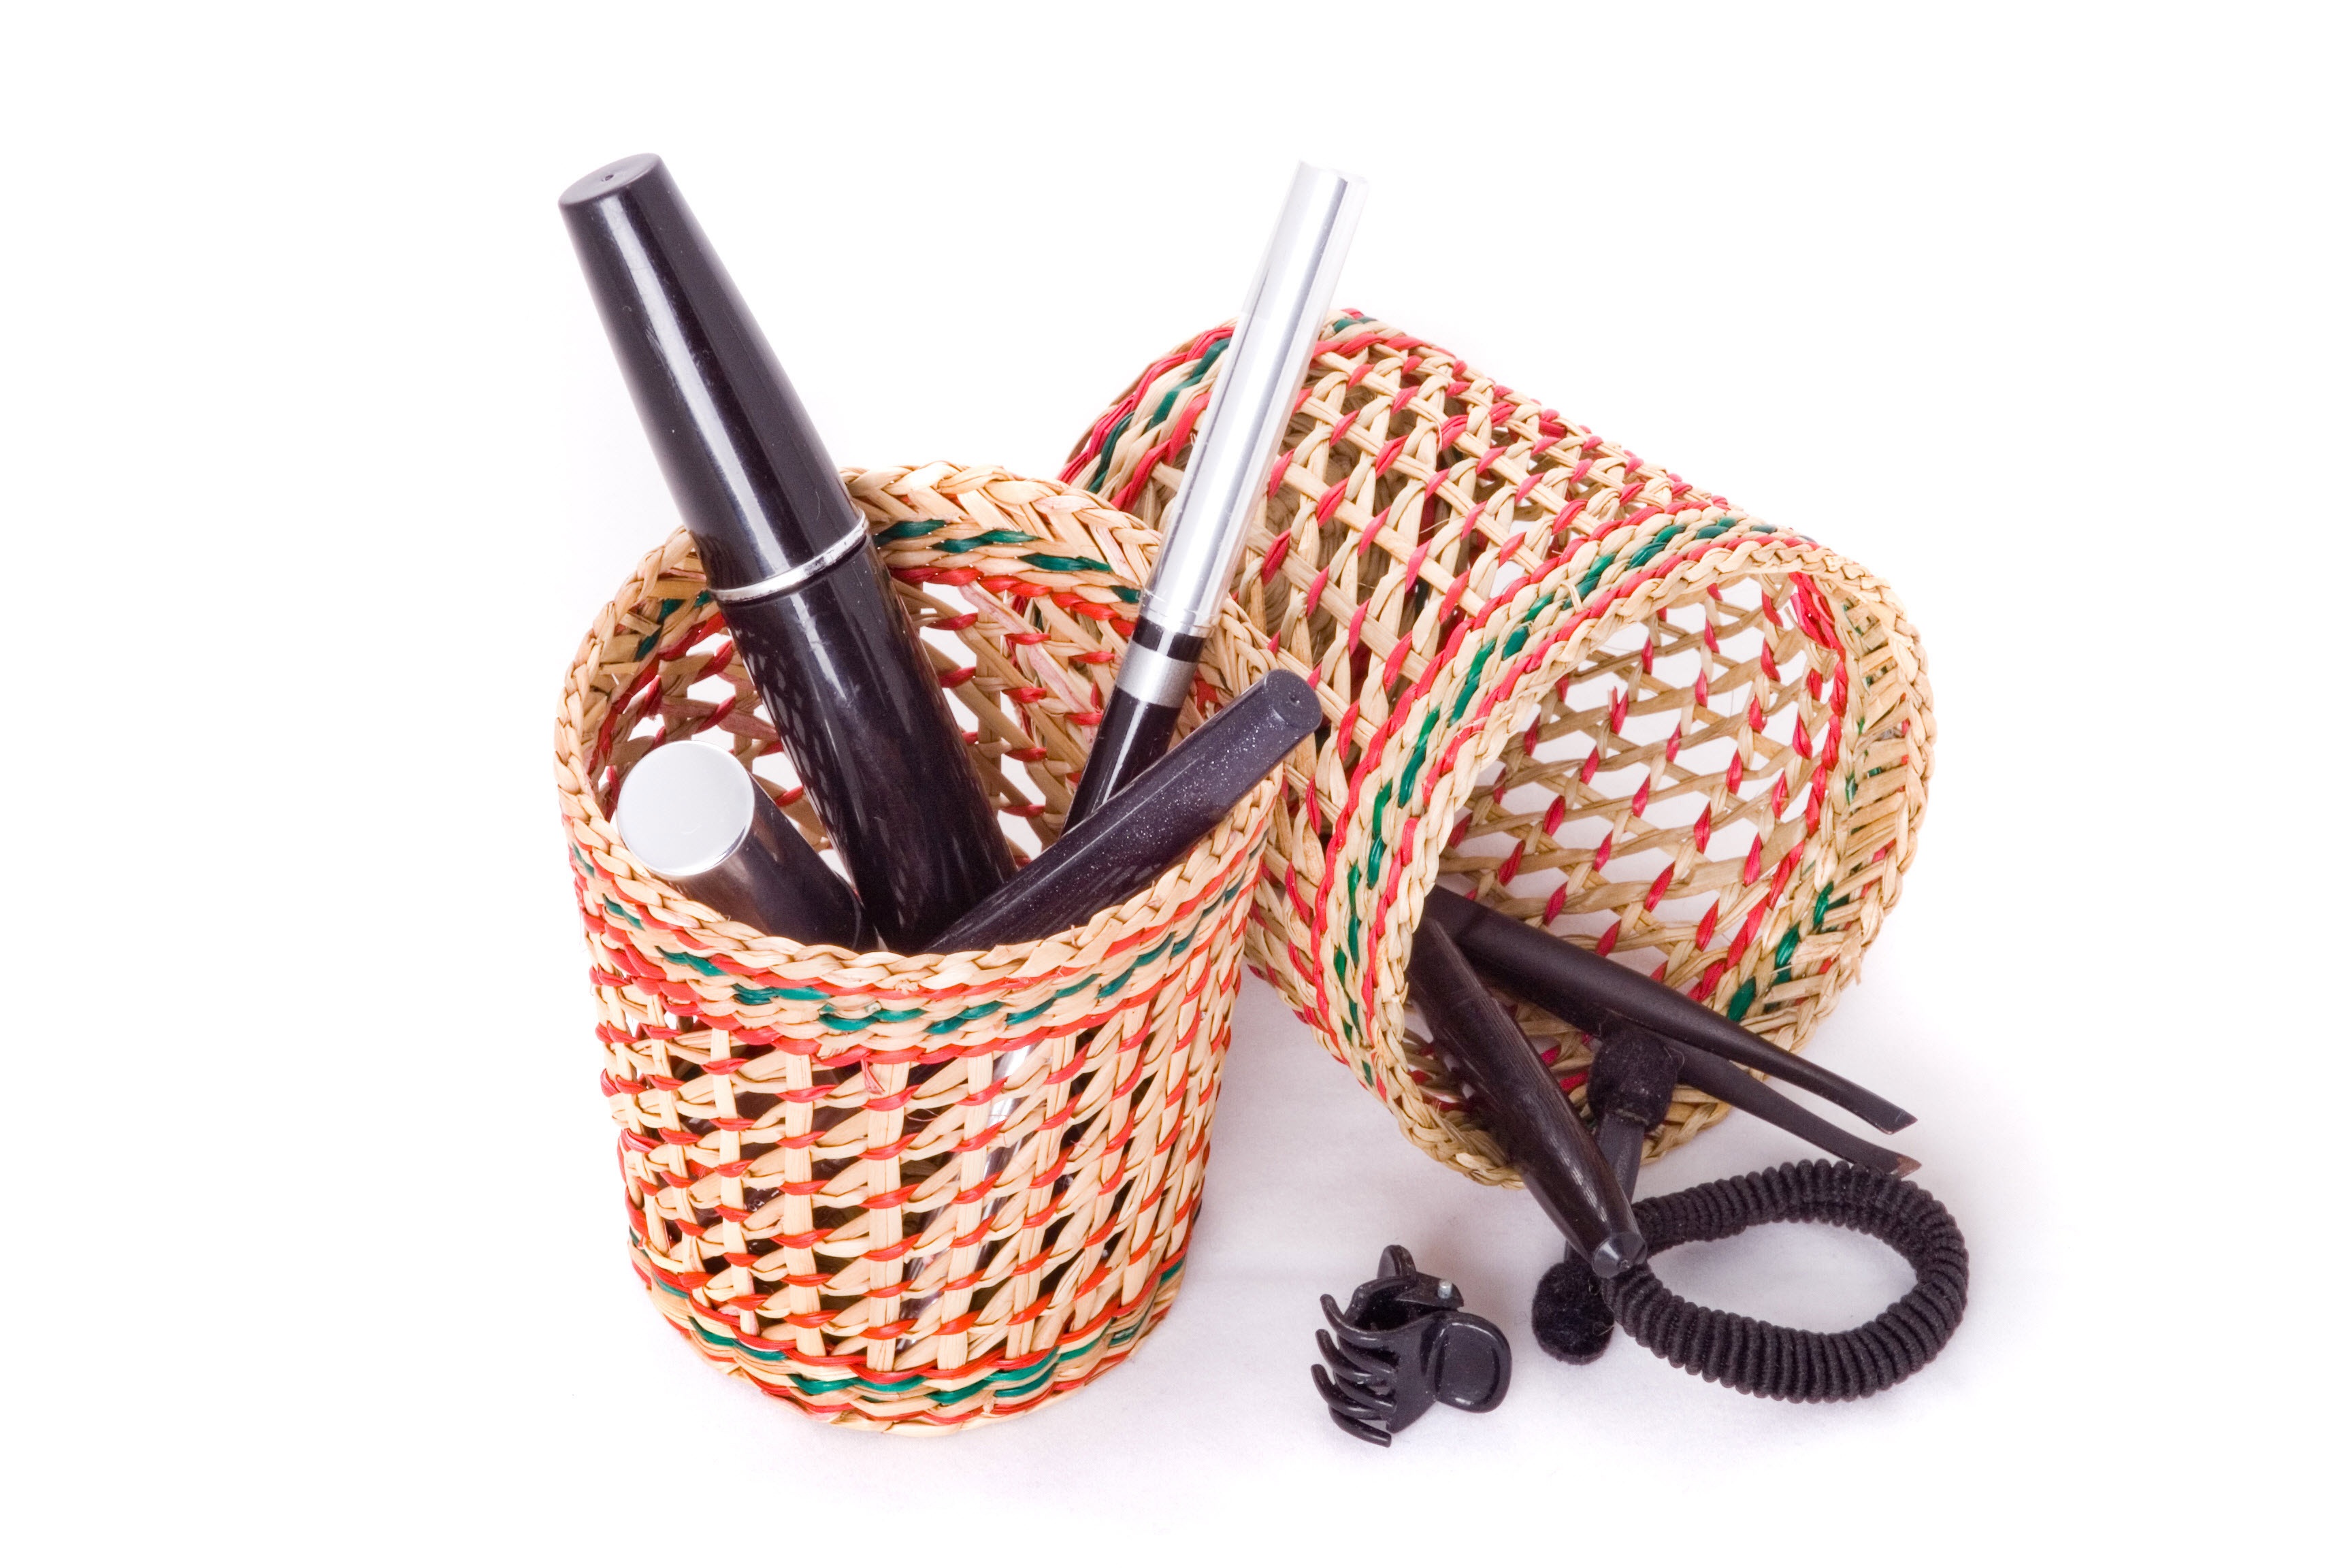
white, food, basket, dessert, still life, product, beauty, hd, lipstick, cosmetic